Emil Baré

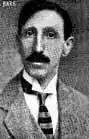

Baré was born in Vienna from Hungarian Jewish parents. His father was Sigmund Barach (b. 1842), and his mother was ("née" Gottlob, 1841–1913), writer and pedagogue. In 1886, at the age of 16, he renounced the Jewish faith and changed his surname Barach to Baré. He studied at the Universität für Musik und darstellende Kunst Wien with Joseph Hellmesberger Jr. and then at the Conservatoire de Paris with Lambert Massart. He then worked in Paris in the late 1890s as concertmaster of the Paris Opera. From 1897 to 1902 he was second concertmaster of the Chicago Symphony Orchestra. He also played in the Orchestre Lamoureux and worked at the opera houses in Mainz and Cologne. In spring 1903, he became concertmaster of the Hungarian State Opera House in Budapest and in 1910 teacher for violin and later professor at the Franz Liszt Academy of Music.